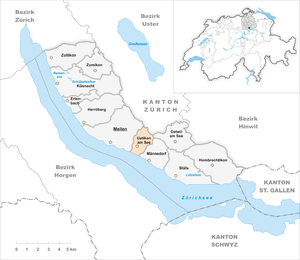
Uetikon am See est une commune suisse du canton de Zurich. En 1150, Uotinchova.